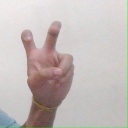
अक्षर: ई